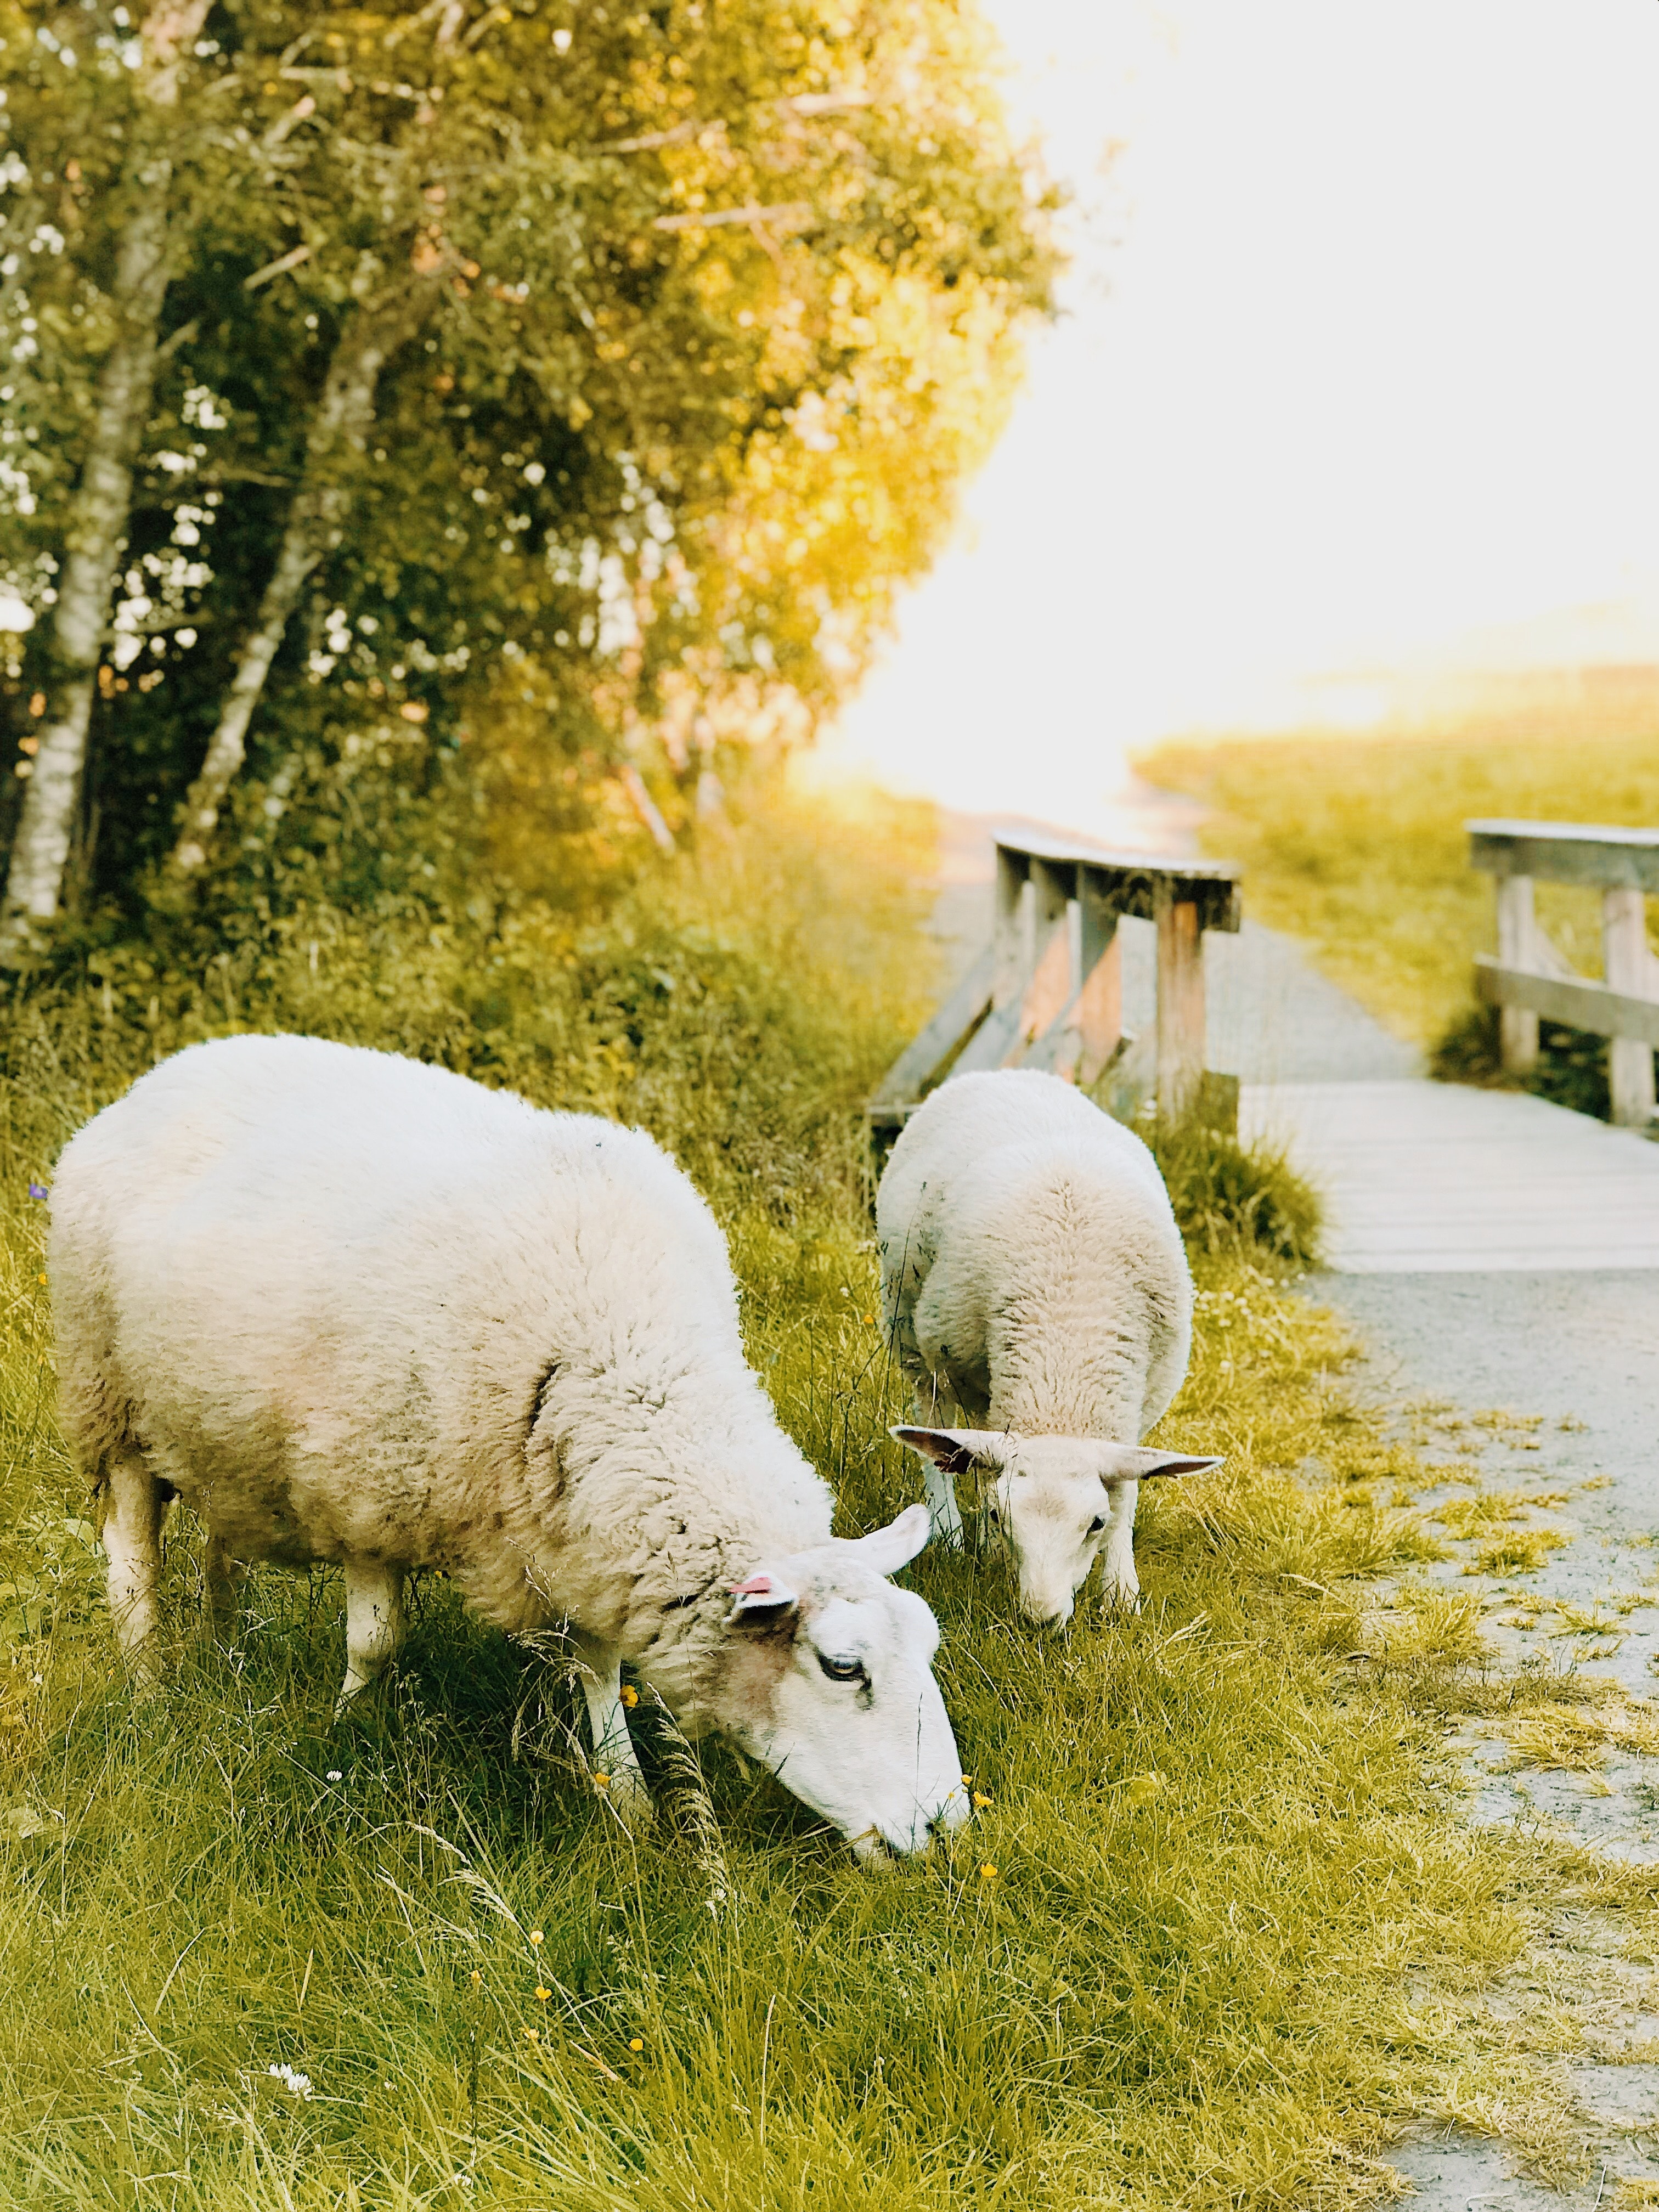
sheep, grazing, green, grass, pasture, grassland, livestock, meadow, rural area, spring, tree, cow goat family, snout, sky, plant, wildlife, stock photography, landscape, field, road